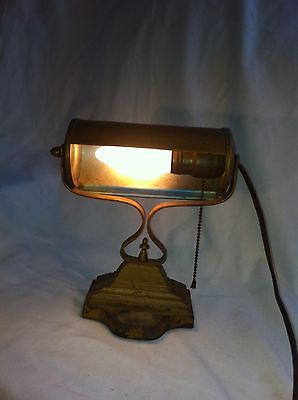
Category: lamp